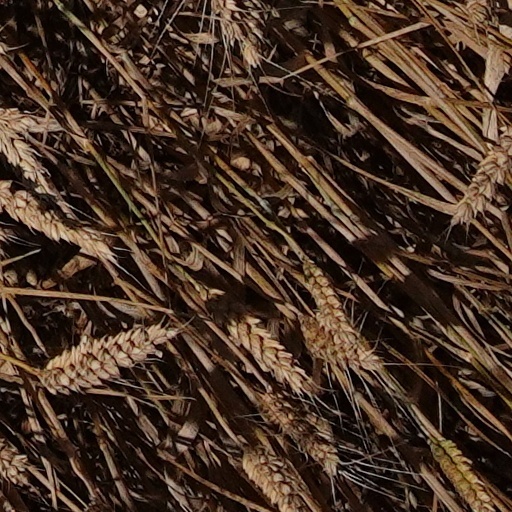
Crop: wheat